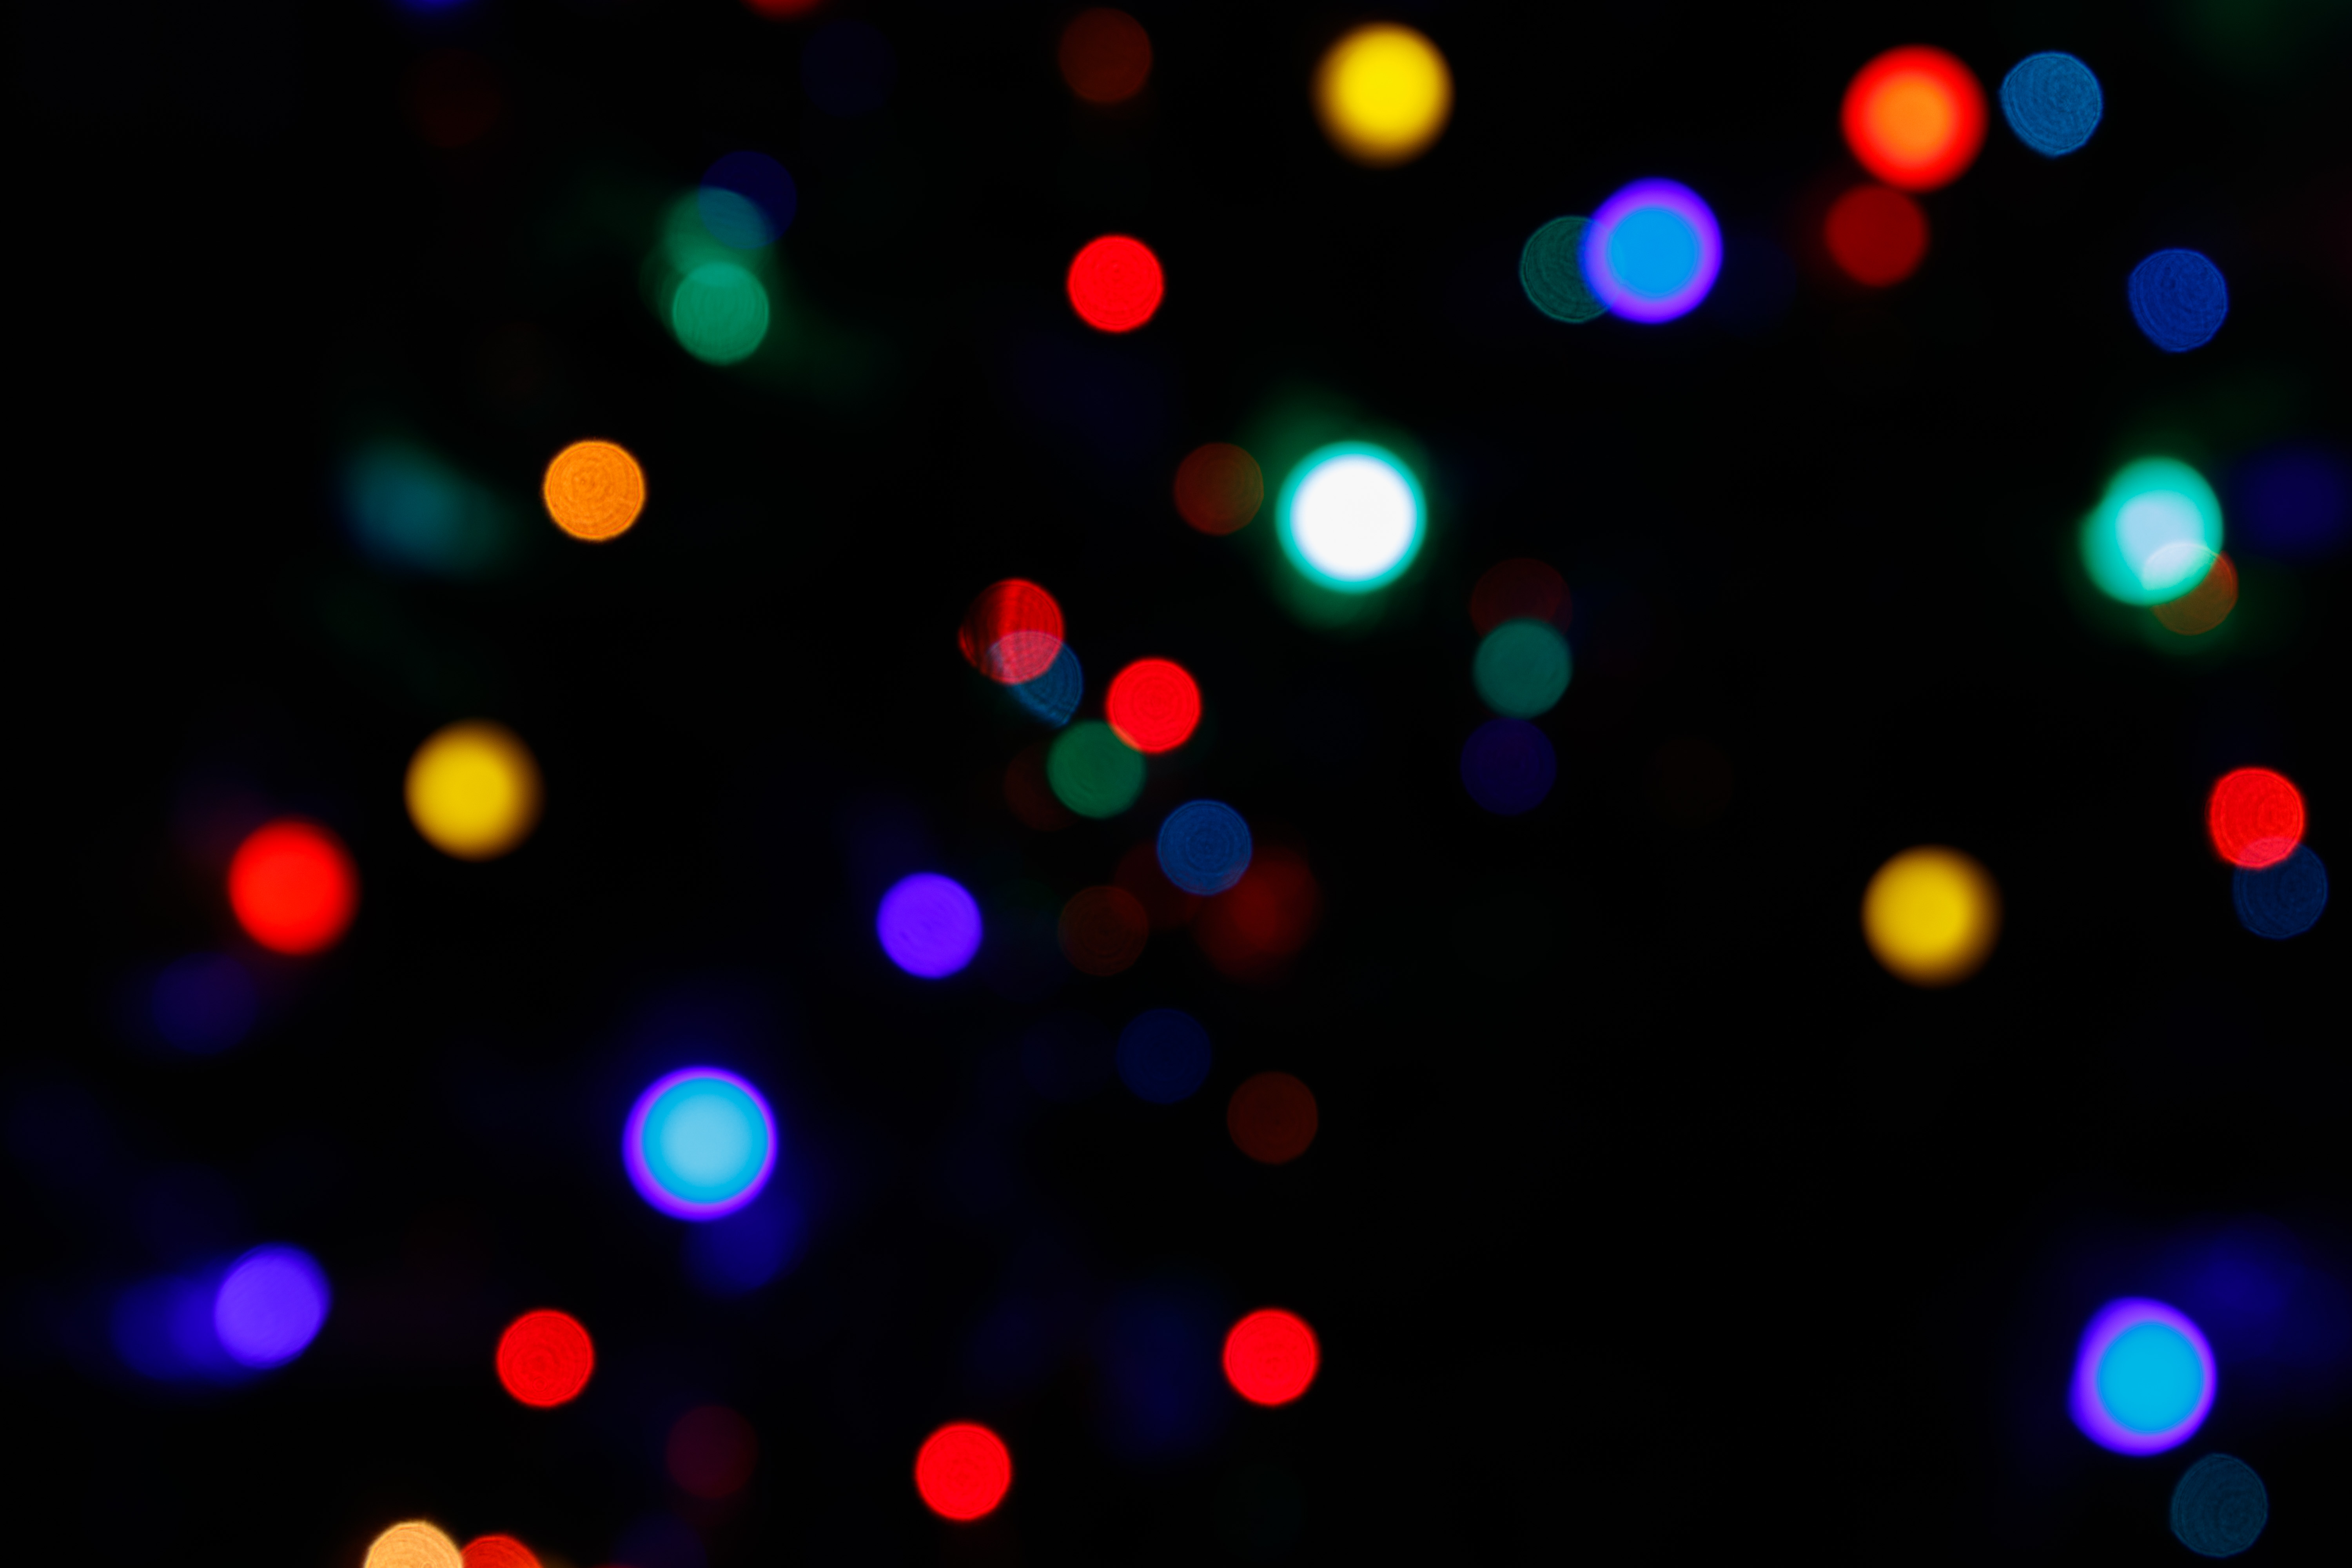
christmas, new year, tree, bokeh, lights, colored, circles, background, glitter, spot, colorful, illumination, bright, blurry, holiday, night, shine, Colorfulness, red, pattern, light, carmine, circle